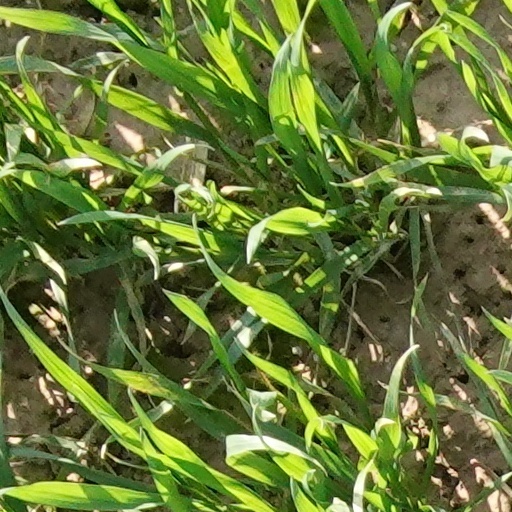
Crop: wheat